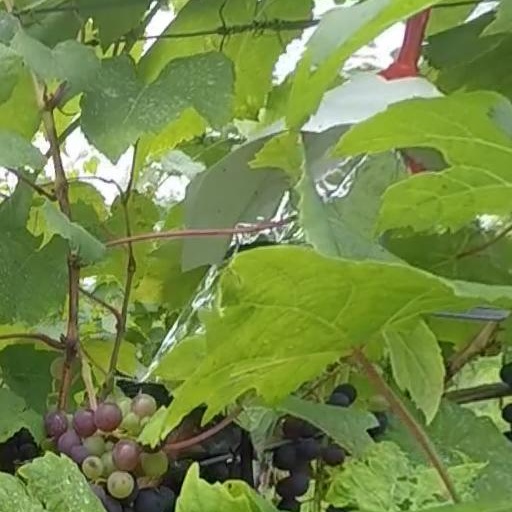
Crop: grape